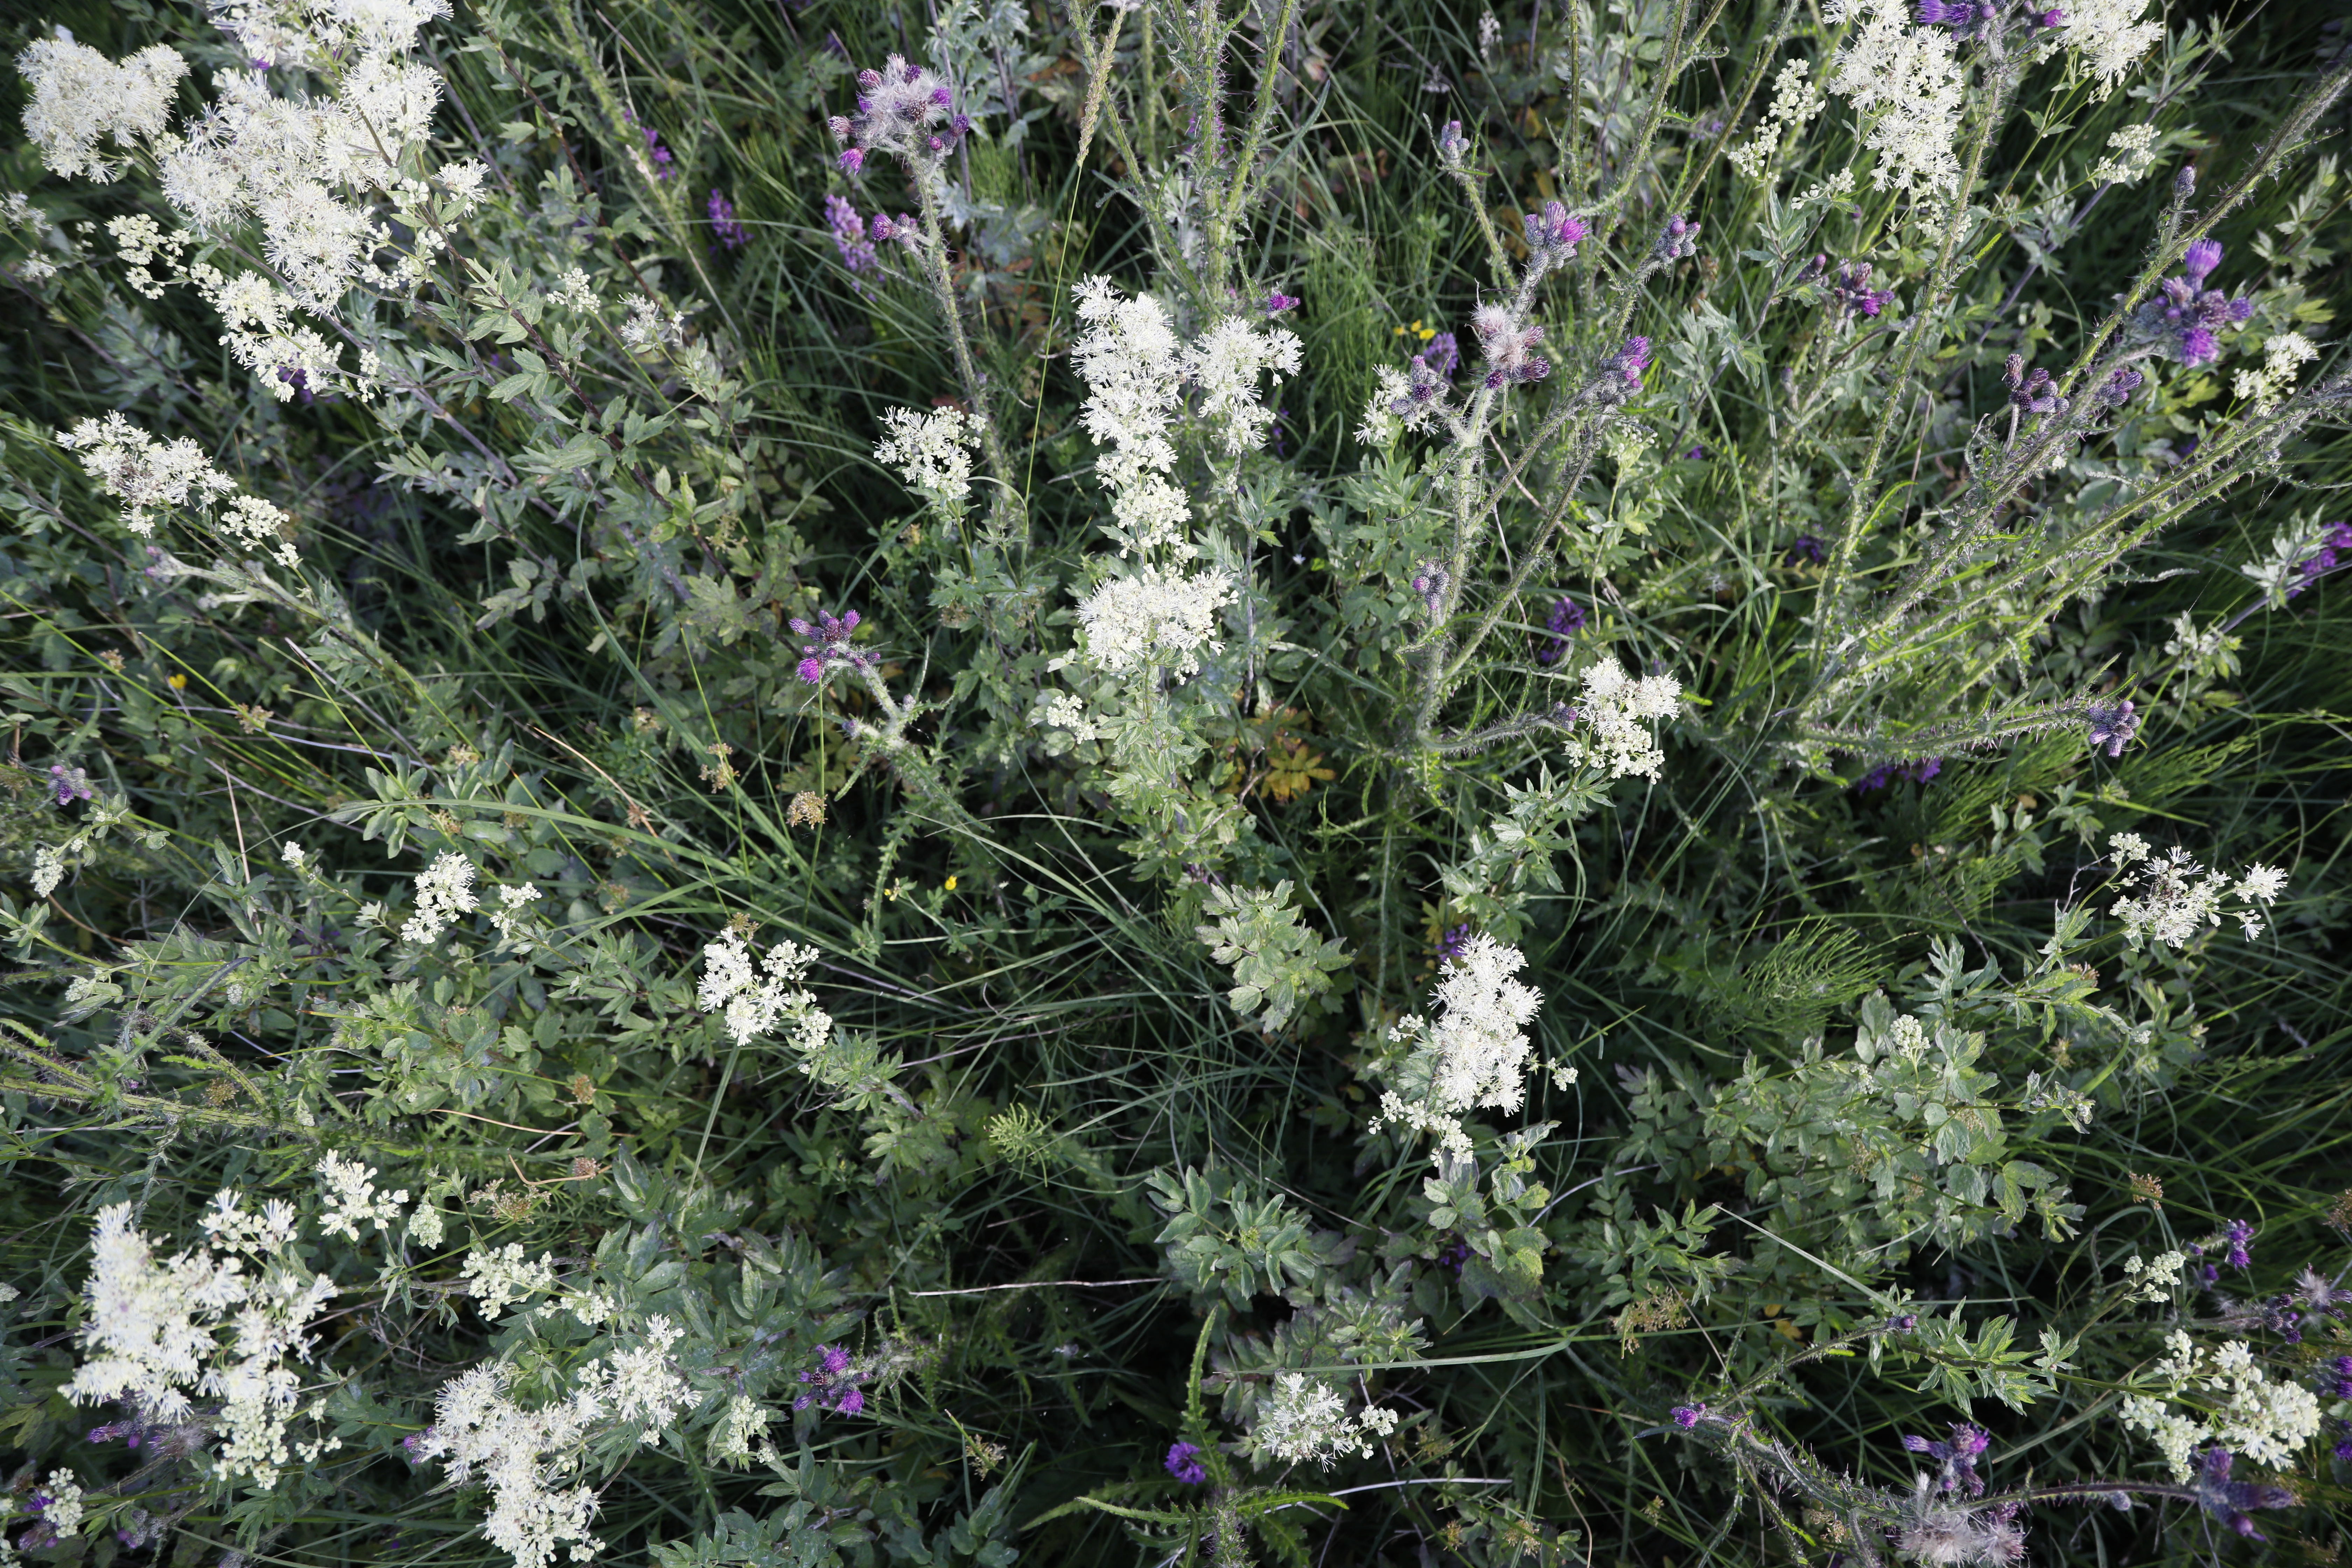
Plant species: Cirsium palustre, Thalictrum flavum